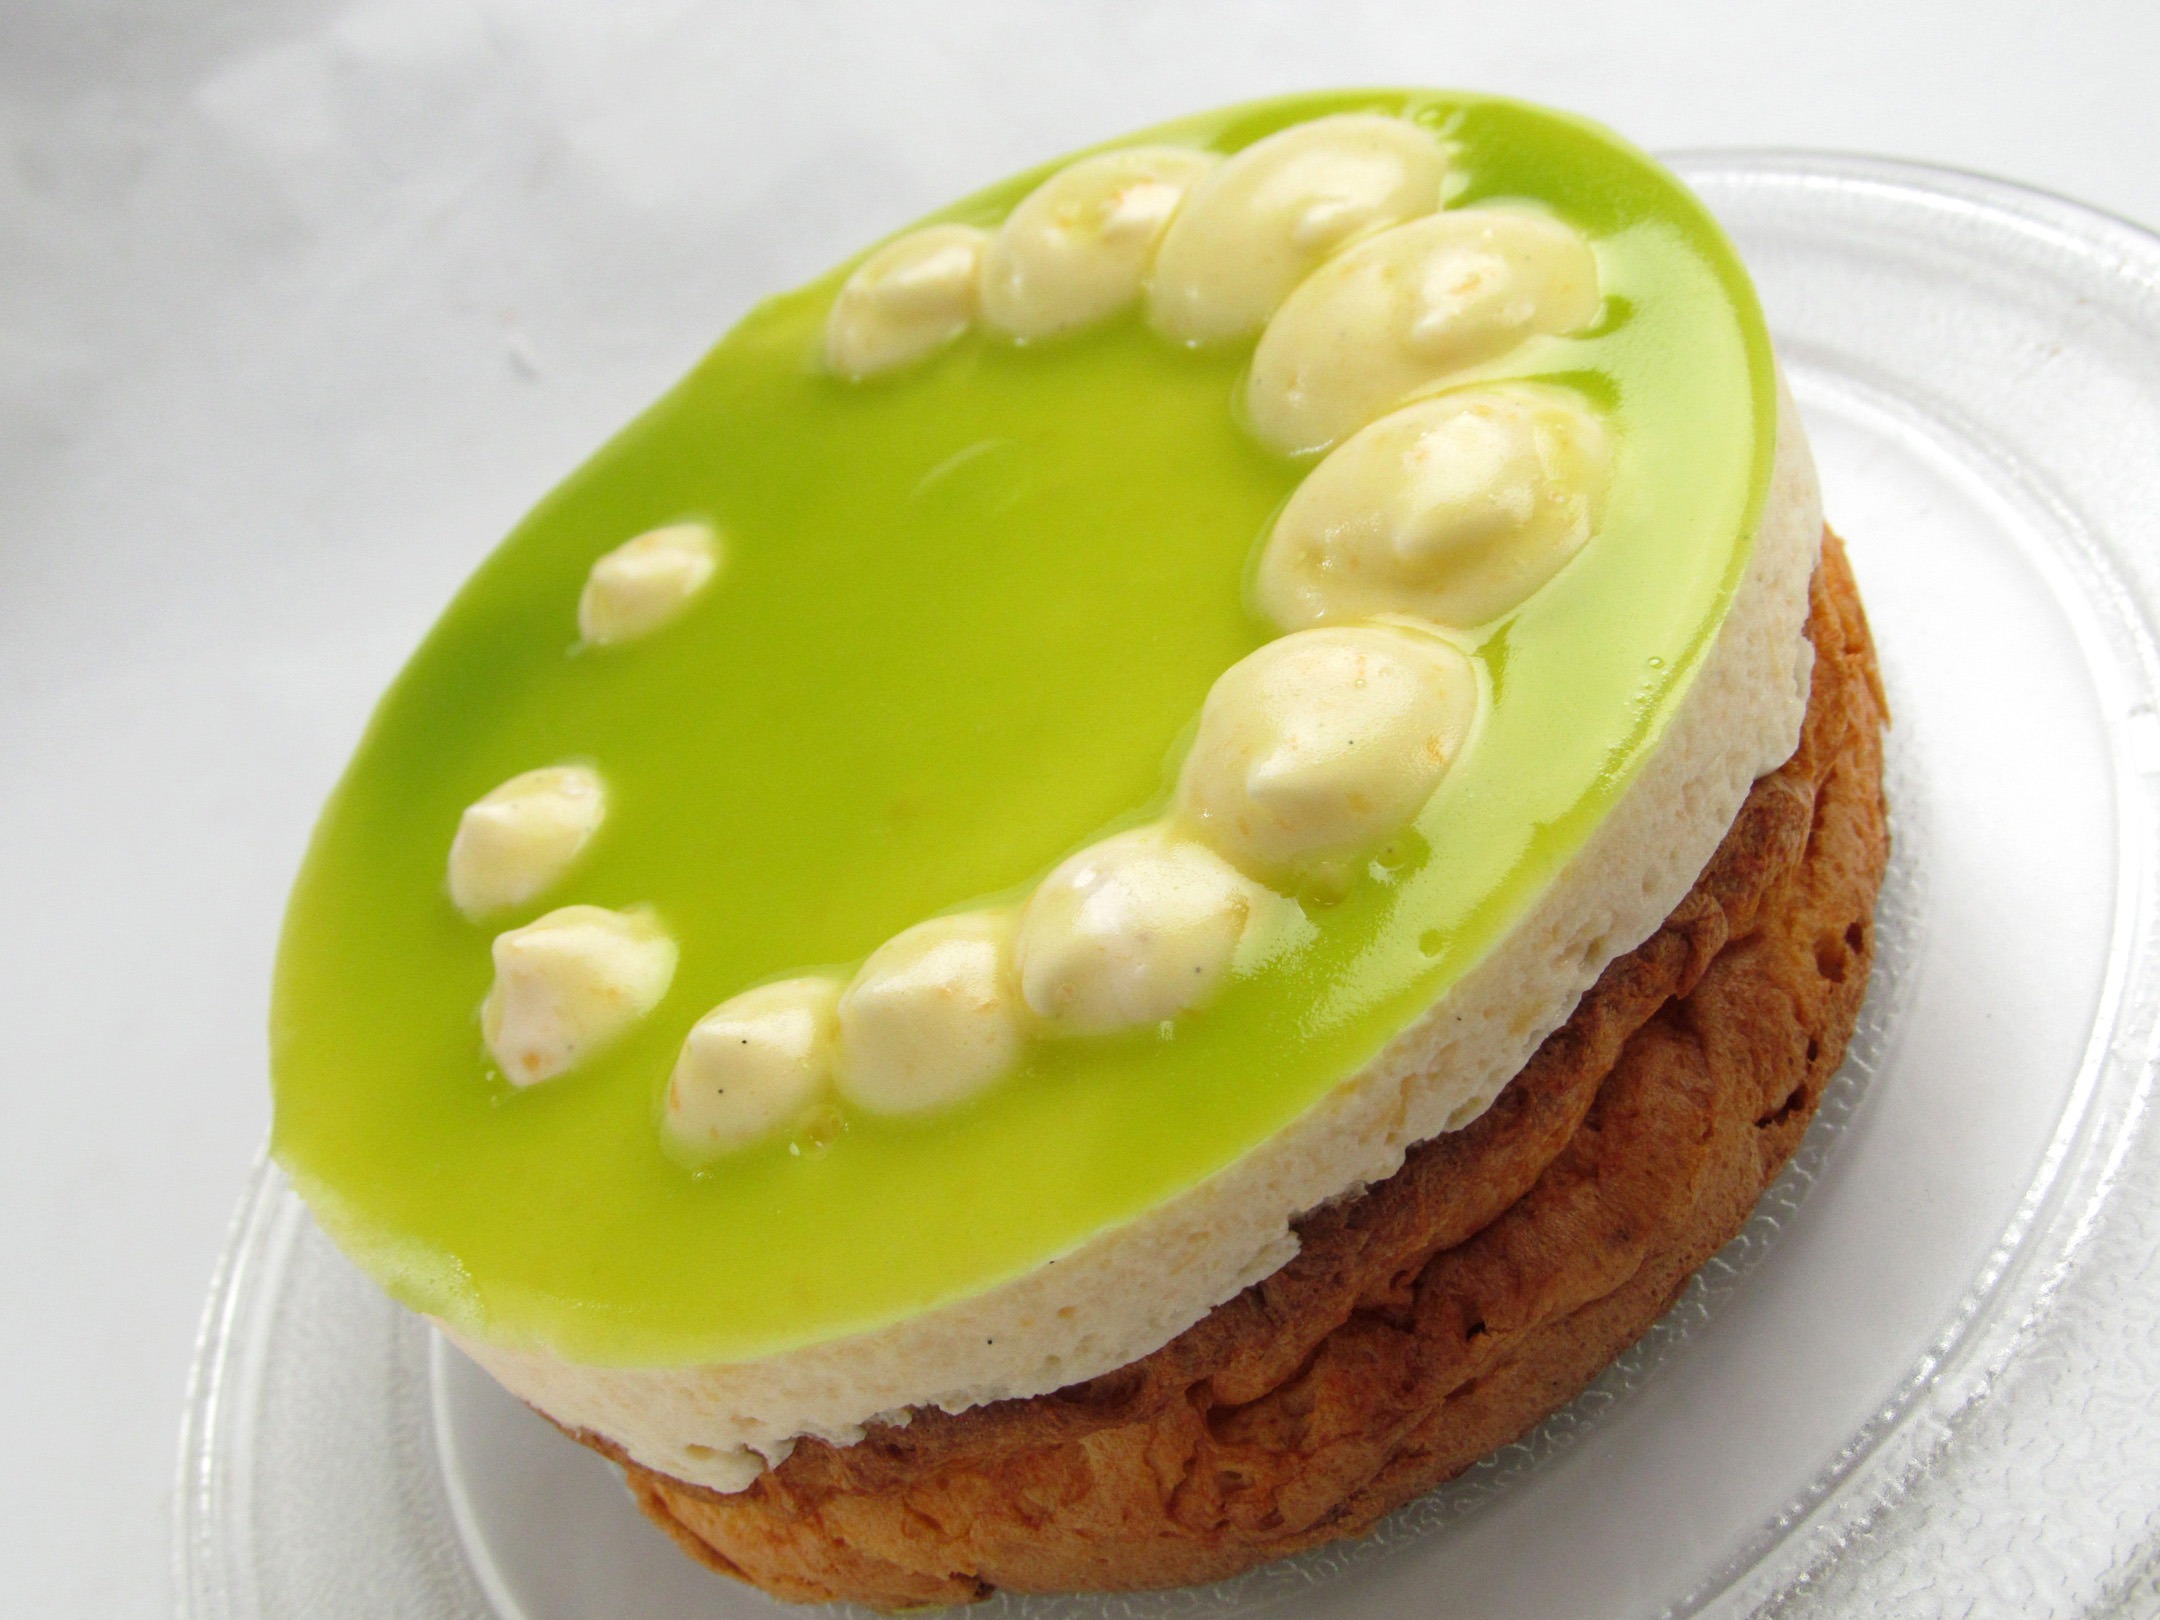
sweet, dish, food, produce, dessert, marriage, cream, cake, icing, pears, citrus, flowering plant, suites, land plant, green peas